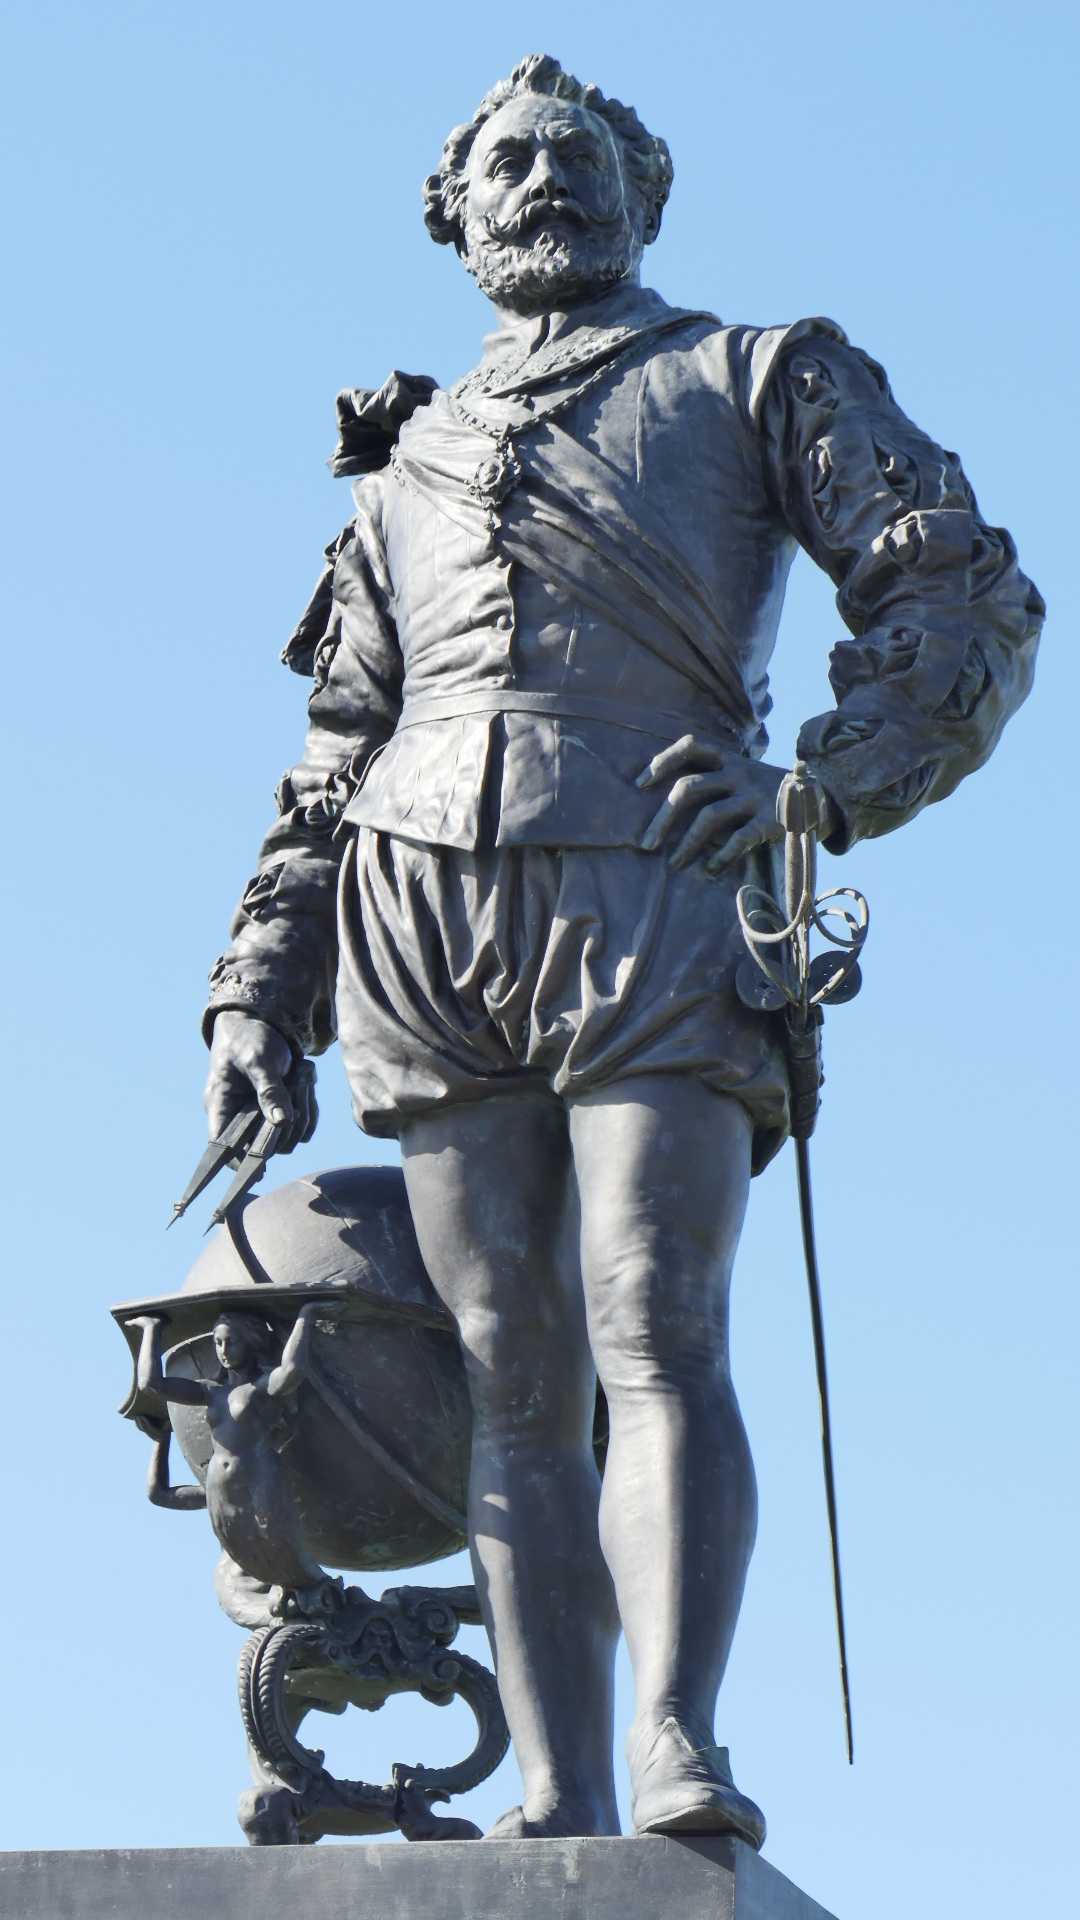
monument, travel, statue, symbol, landmark, uk, sculpture, art, british, history, britain, historical